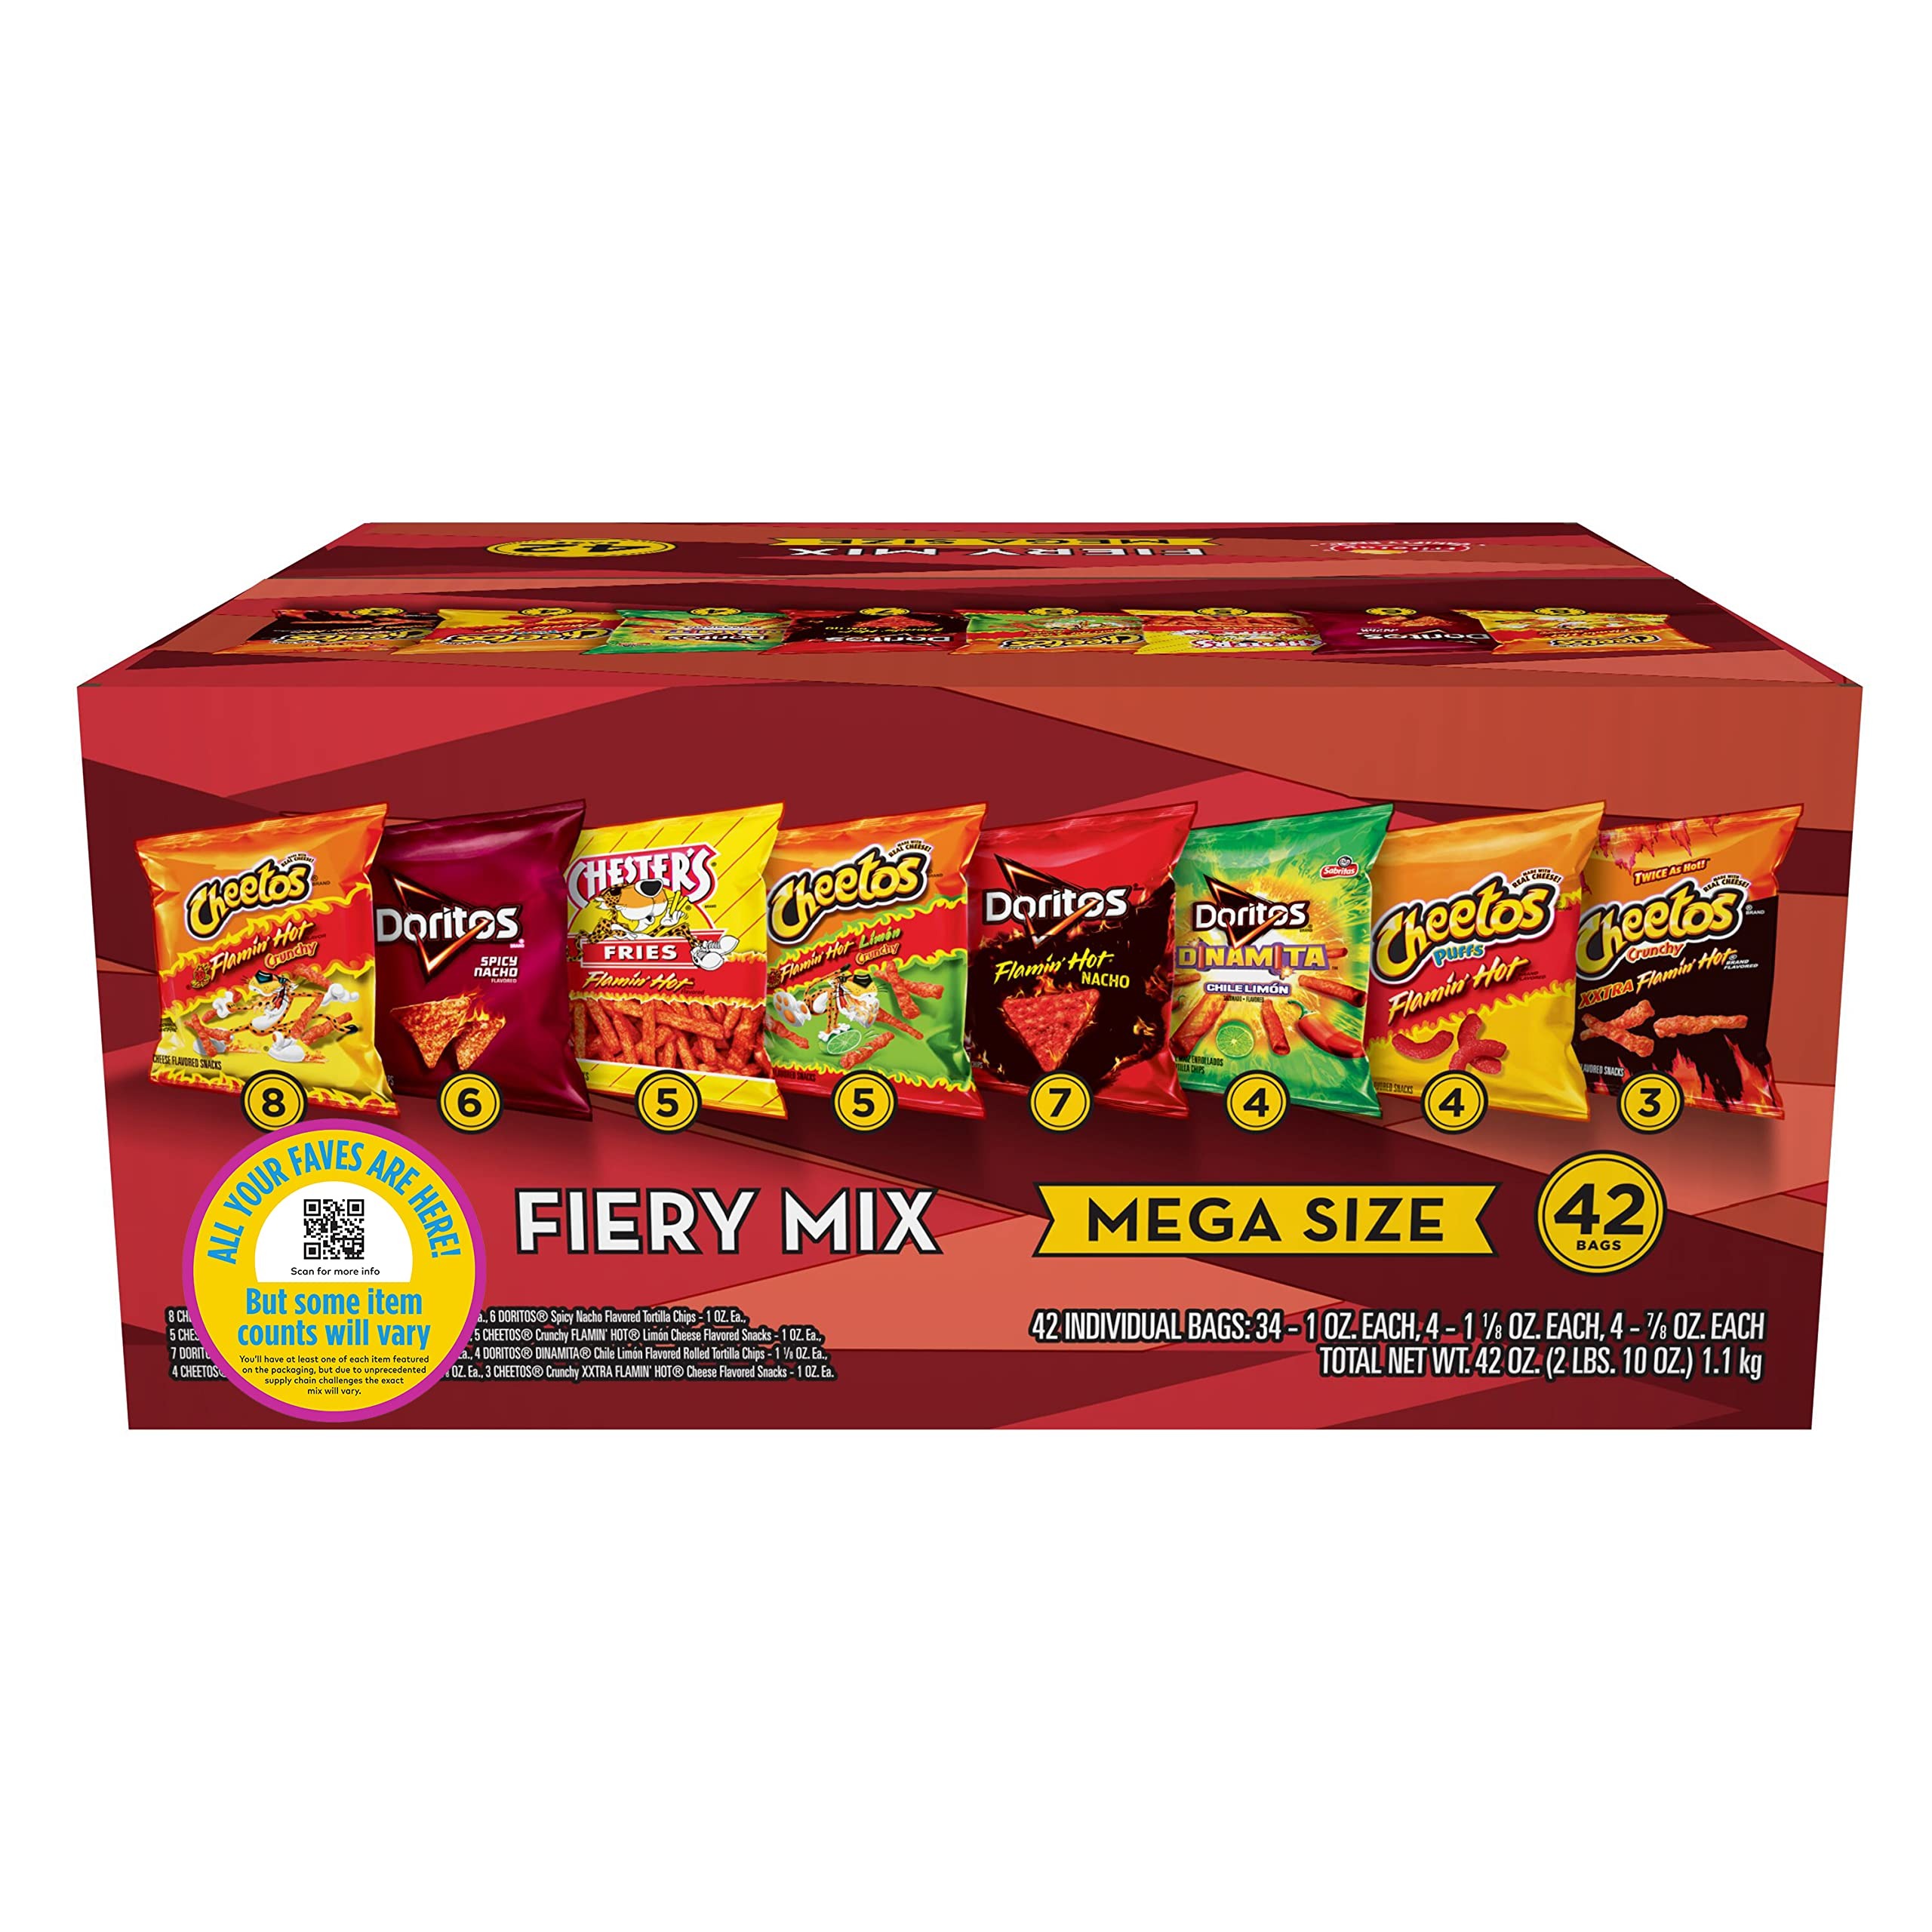
Item Name: Frito-Lay Fiery Mega Mix Variety Pack, Ct 24
Bullet Point 1: 42 count Fiery Mix includes: Cheetos Flamin' Hot Crunchy, Doritos Spicy Nacho Tortilla Chips, Chesters Flamin' Hot Fries, Cheeto's Flamin' Hot Limon Crunchy, Doritos Flamin' Hot Nacho Tortilla Chips, Dortios Dinamita Chile Limon Rolled Tortilla Chips, Cheetos Flamin' Hot Puffs, & Cheetos Xxtra Flamin Hot' Crunchy
Bullet Point 2: You’ll have at least one of each item featured on the packaging, but due to unprecedented supply chain challenges the exact mix will vary.
Bullet Point 3: All your faves are here! But some item counts will vary
Bullet Point 4: Turn up the heat at your next snack time with all of your favorite Hot & Spicy snacks in one bold variety pack
Bullet Point 5: Quick & convenient for work snacks, school snacks, road trips, lunch snacks, and more.
Product Description: Potato Chips And Crisps
Value: 42.0
Unit: Ounce

Price: 19.99